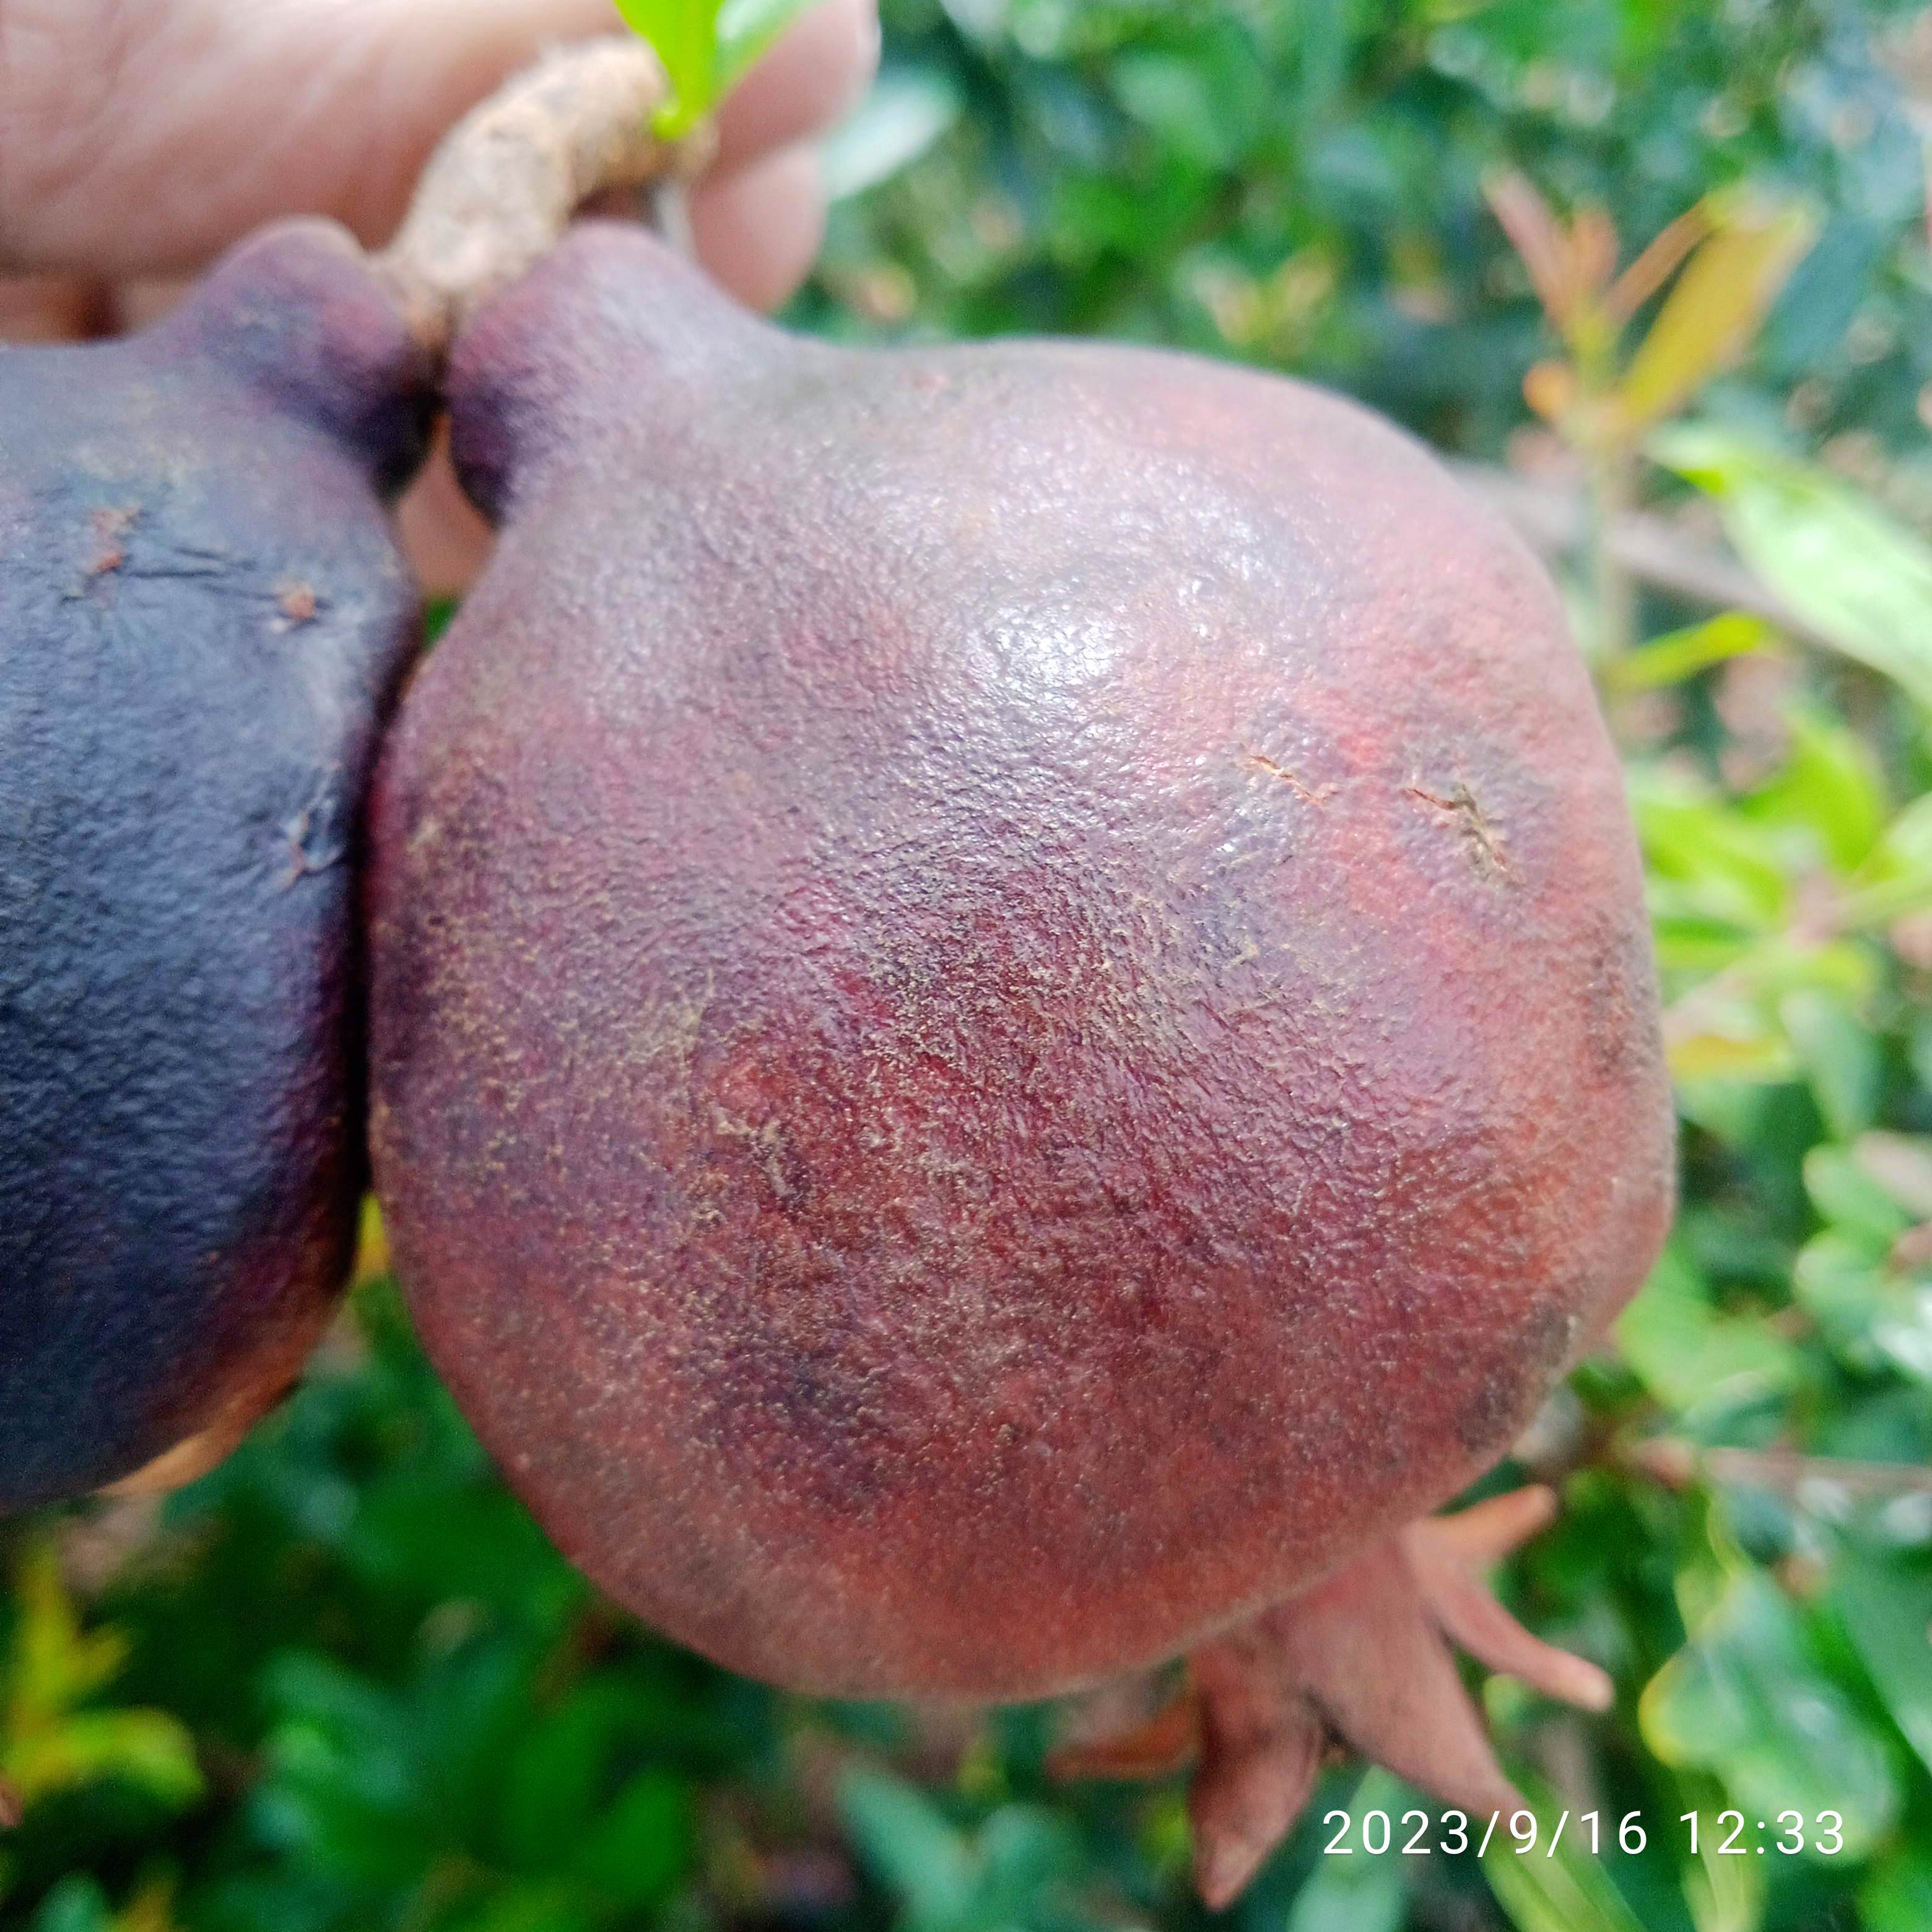
Label: Alternaria